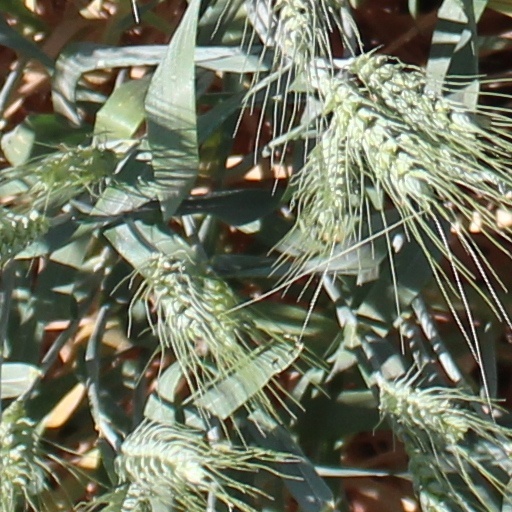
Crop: wheat